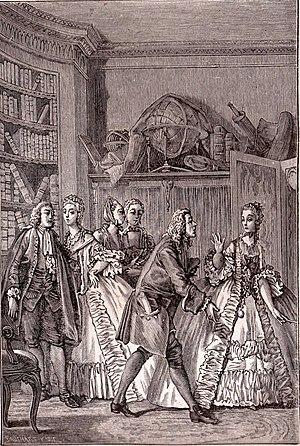
Dessin par Jean-Michel Moreau (""Moreau le jeune"")"
Les Femmes savantes est une comédie de caractère de Molière, en cinq actes et en vers, créée le 11 mars 1672 par la Troupe du Roy au Palais-Royal.